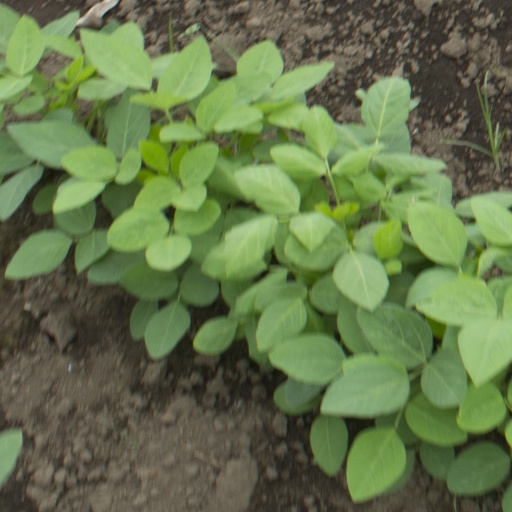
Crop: soybean